Ouest Department (Ivory Coast)

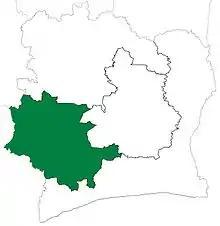
Sud-Ouest Department and the other three original departments of Ivory Coast (1961–63)

The department was established as Sud-Ouest Department. Using current boundaries as a reference, the territory of Sud-Ouest Department was composed of Haut-Sassandra Region, Gôh Region, Montagnes District, and Nawa Region.